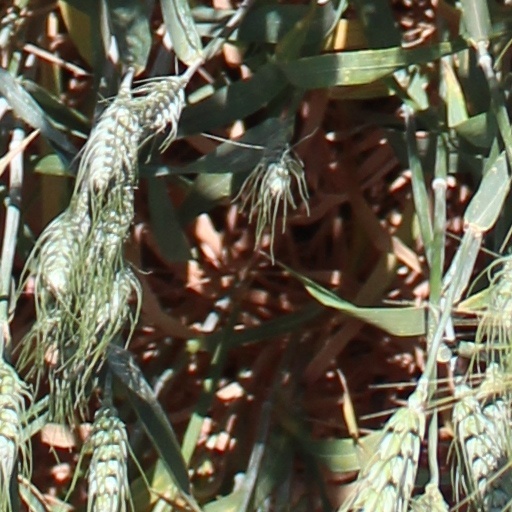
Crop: wheat